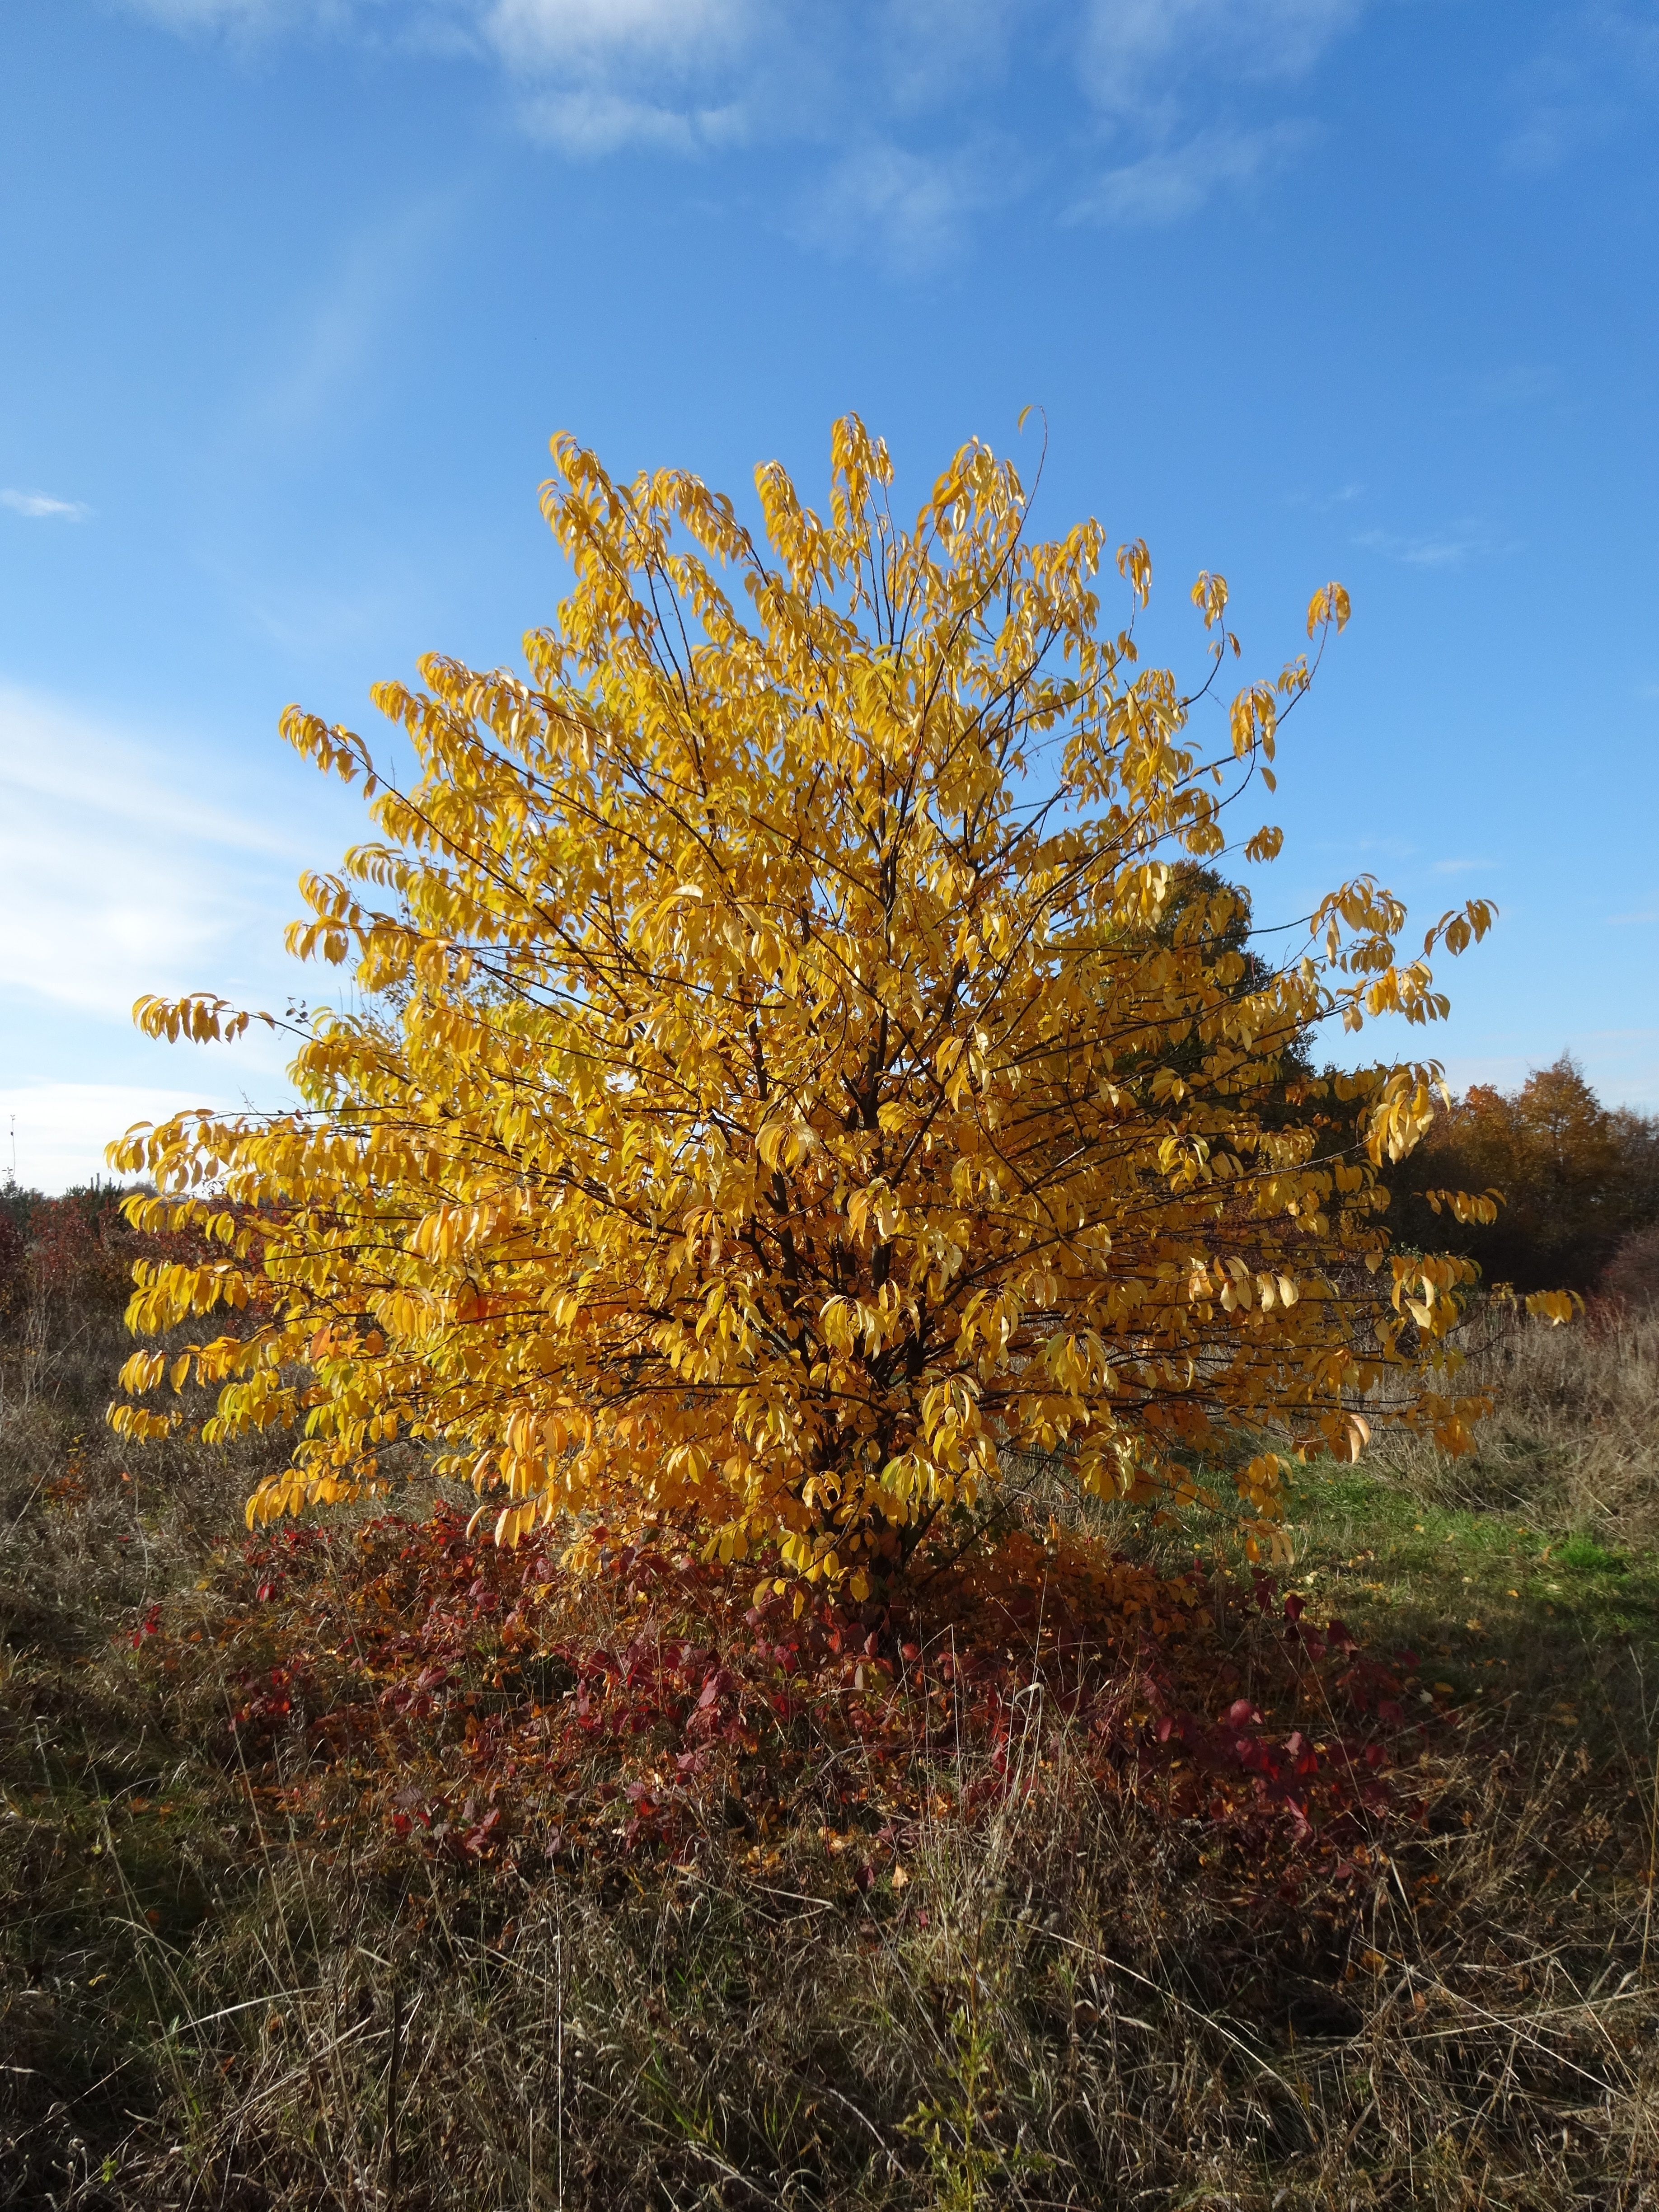
tree, nature, branch, plant, sunlight, leaf, flower, bush, foliage, autumn, yellow, season, maple tree, deciduous, collapse, ecosystem, flowering plant, woody plant, land plant